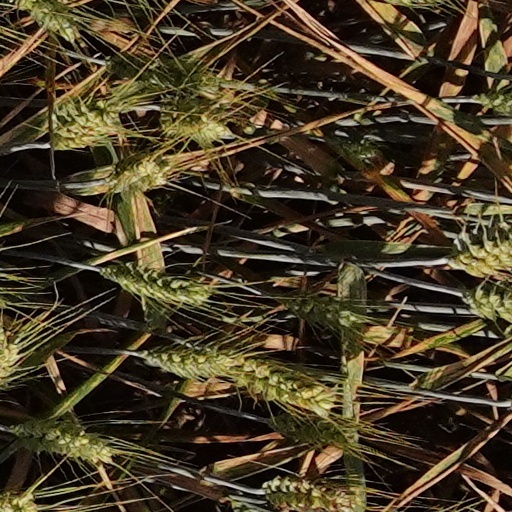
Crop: wheat